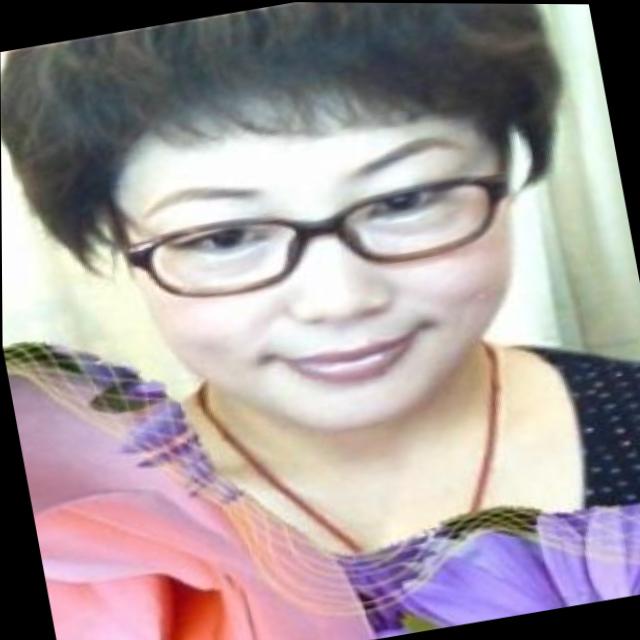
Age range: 21-44